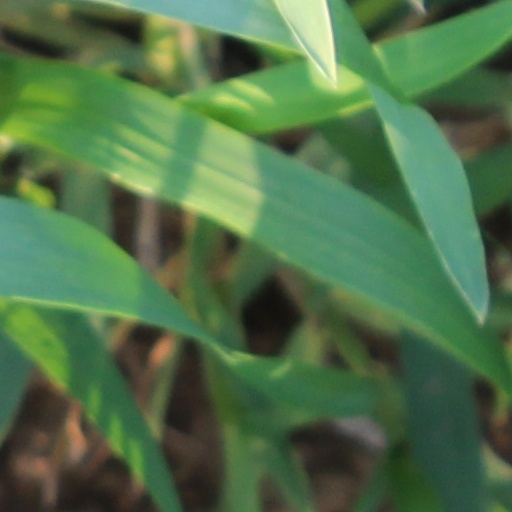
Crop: wheat